William Yates Atkinson

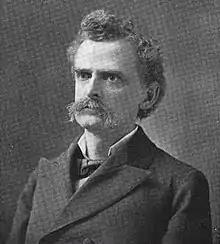
Atkinson,

William Yates Atkinson (November 11, 1854 – August 8, 1899) was an American politician who served as the governor of the U.S. state of Georgia from 1894 to 1898.